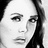
Emotion: sad